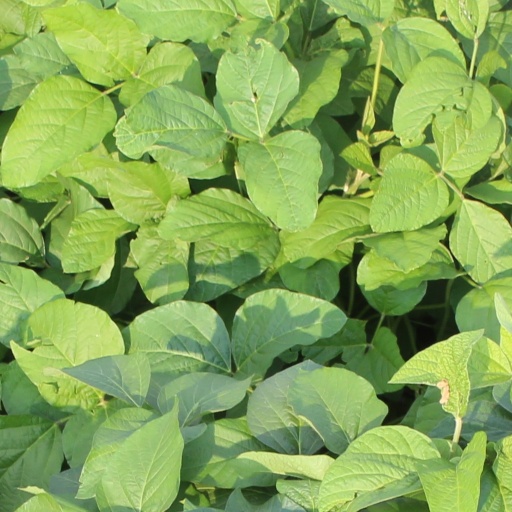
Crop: soybean